Jordan Holloway

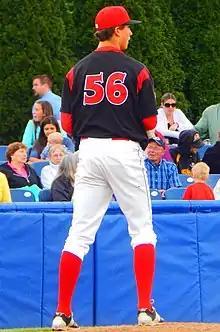
Holloway with the Batavia Muckdogs in 2015

Jordan Lee Holloway (born June 13, 1996) is an American professional baseball pitcher in the Los Angeles Angels organization. He has previously played in Major League Baseball (MLB) for the Miami Marlins.